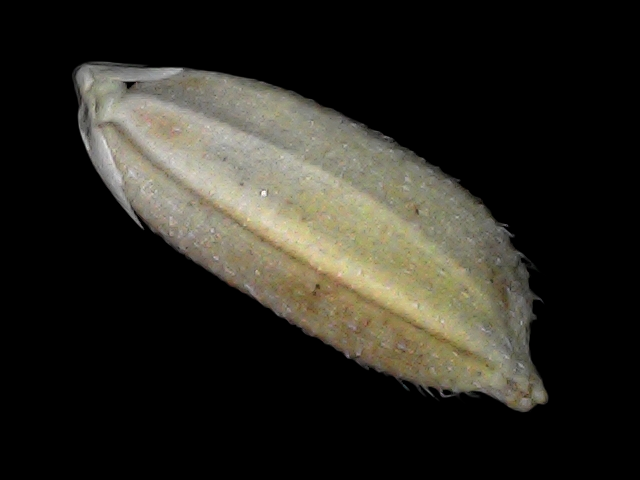
Rice variety: Br22